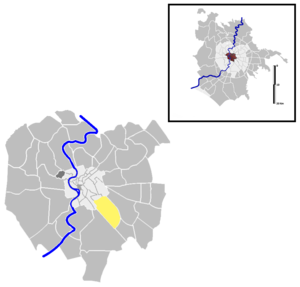
Appio-Latino est un quartiere situé au sud-est de Rome en Italie prenant son nom de la via Appia et de la via Latina qui le traversent. Il est désigné dans la nomenclature administrative par Q.IX et fait partie du Municipio VII et VIII. Sa population est de 61 673 habitants répartis sur une superficie de 5,8491 km².